Lata Mangeshkar

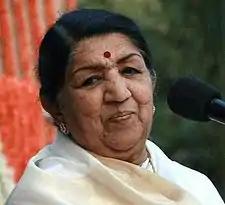
Mangeshkar in 2008

Lata Mangeshkar (born Hema Mangeshkar; 28 September 1929 – 6 February 2022) was an Indian playback singer and occasional music composer. She is considered to be one of the greatest and most influential singers of the Indian subcontinent. Her contribution to the Indian music industry in a career spanning eight decades gained her honorific titles such as the "Queen of Melody", "Nightingale of India", and "Voice of the Millennium".